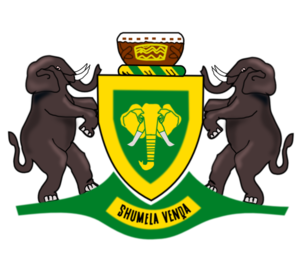
Le Venda était un bantoustan situé dans l'ancienne province du Transvaal d'Afrique du Sud, aujourd'hui dans le Limpopo.